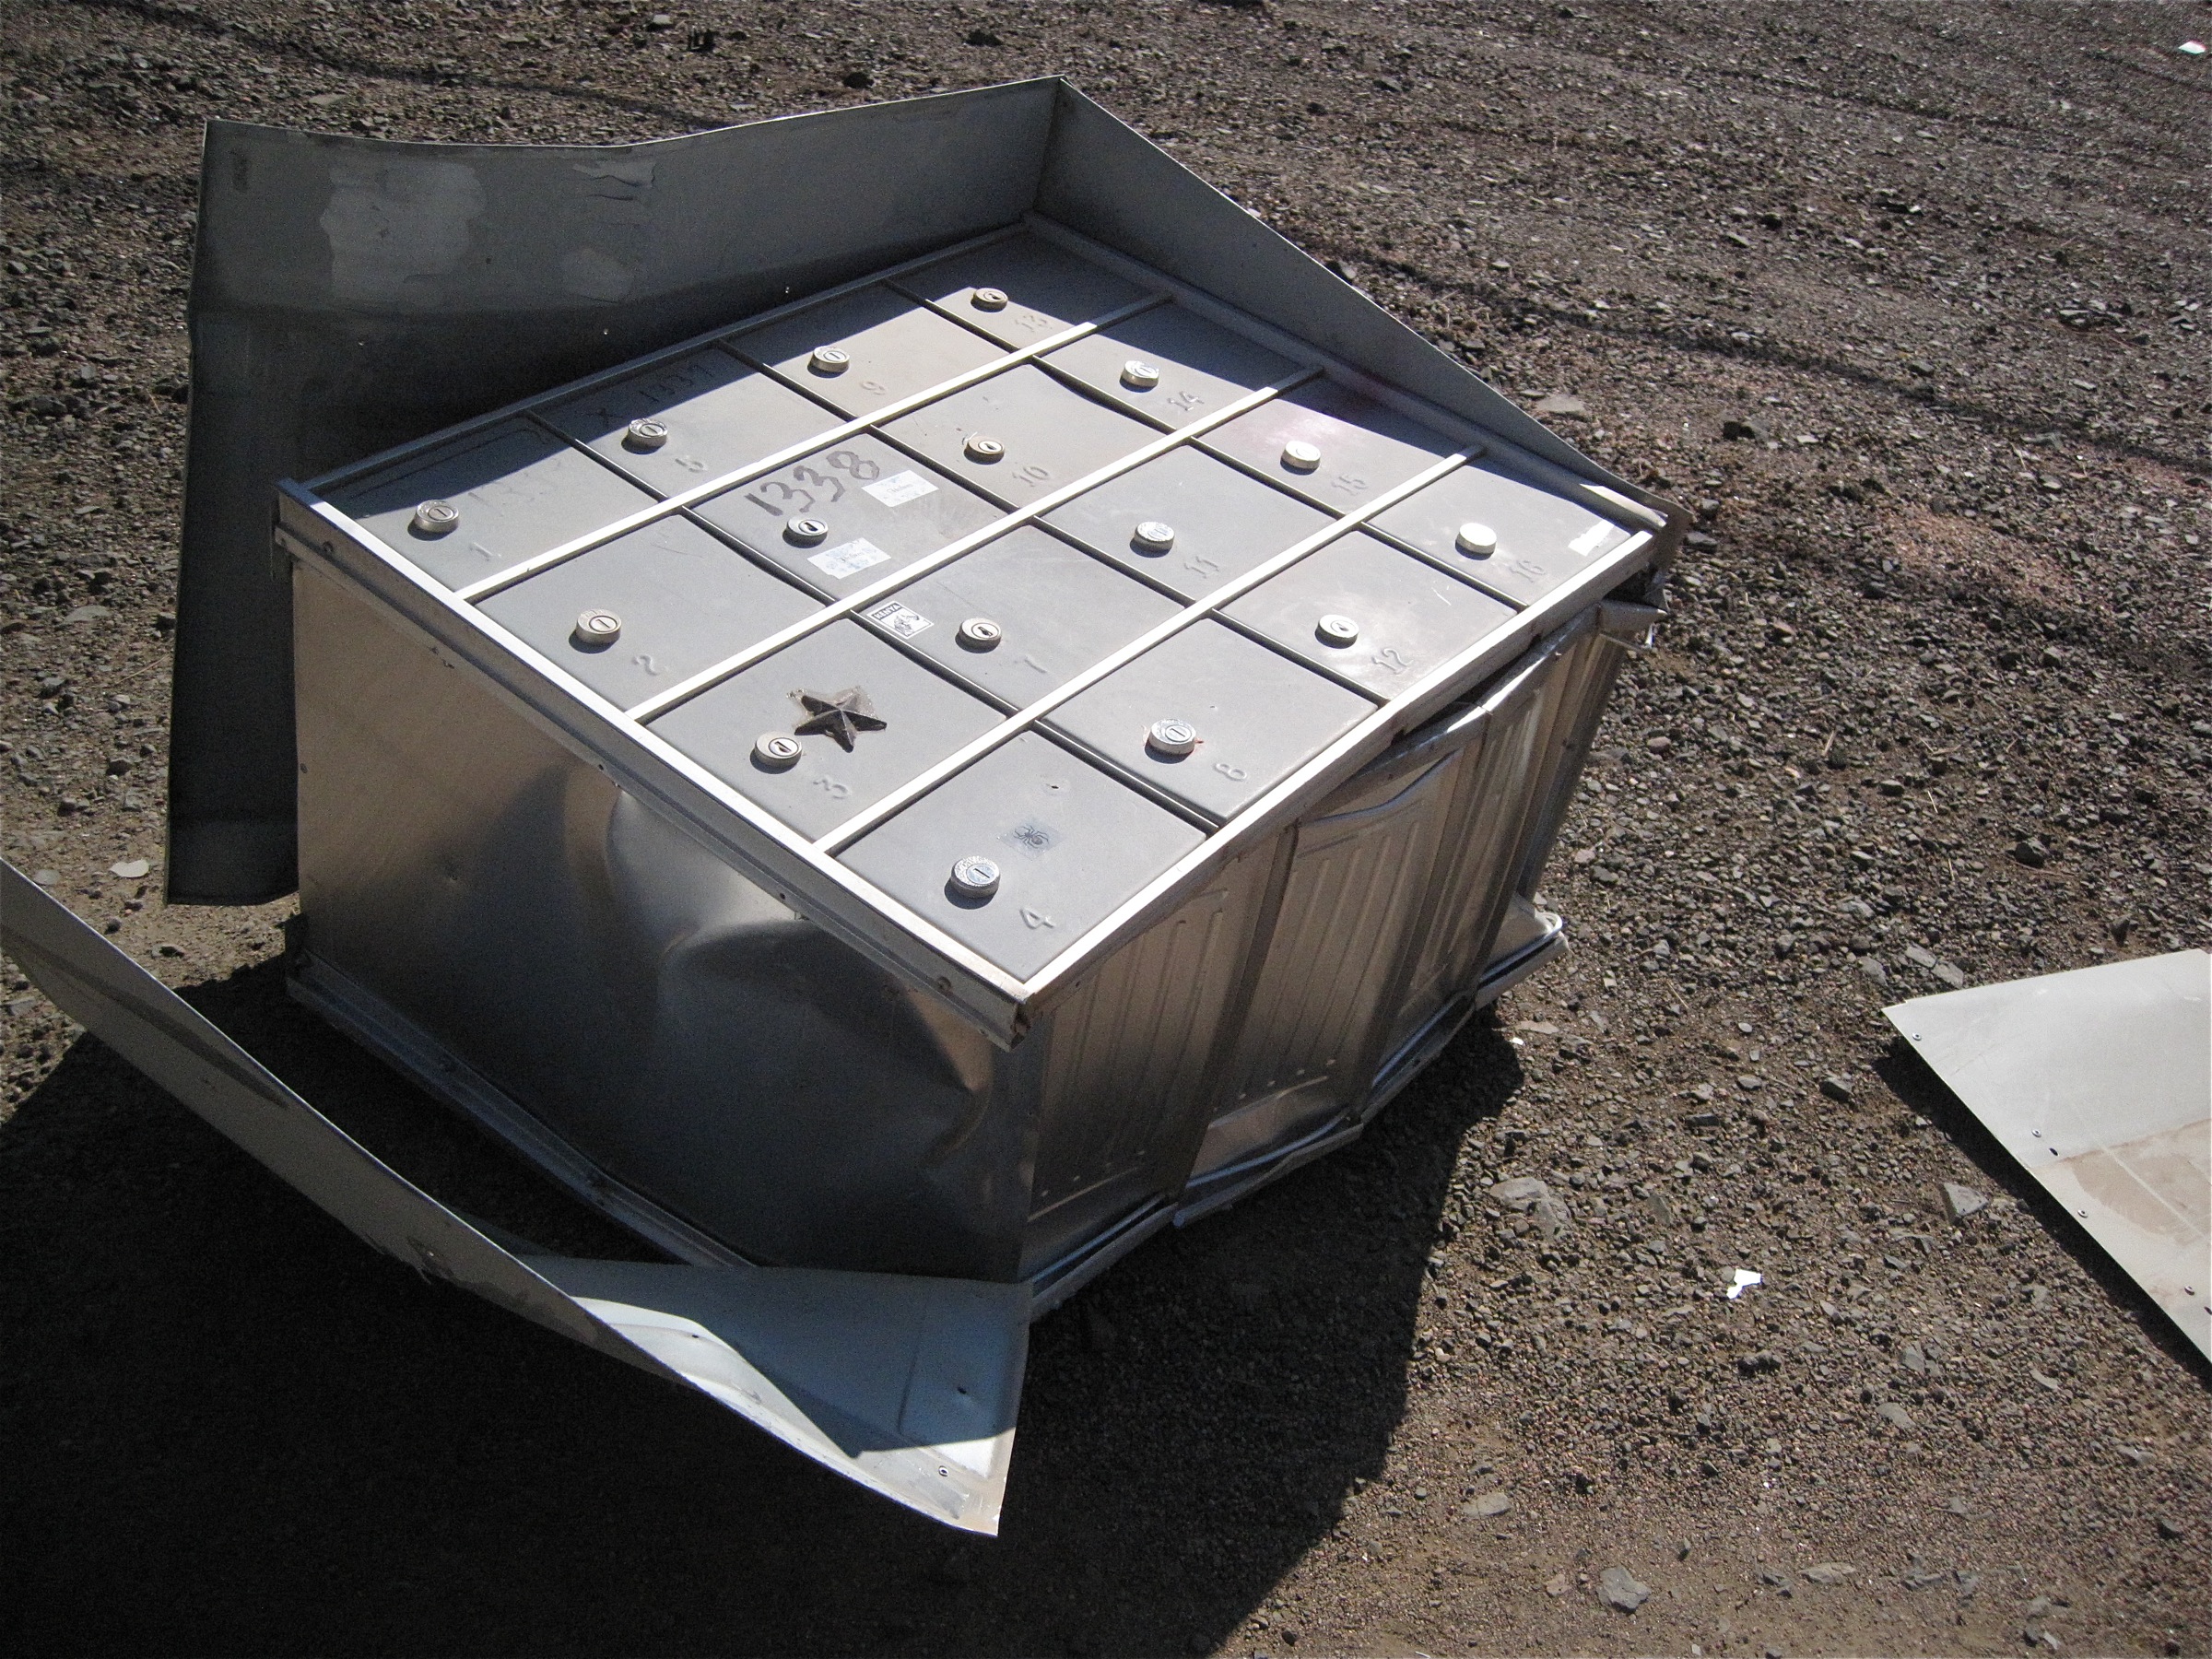
table, wheel, furniture, bumper, 5cardnv, automotive exterior